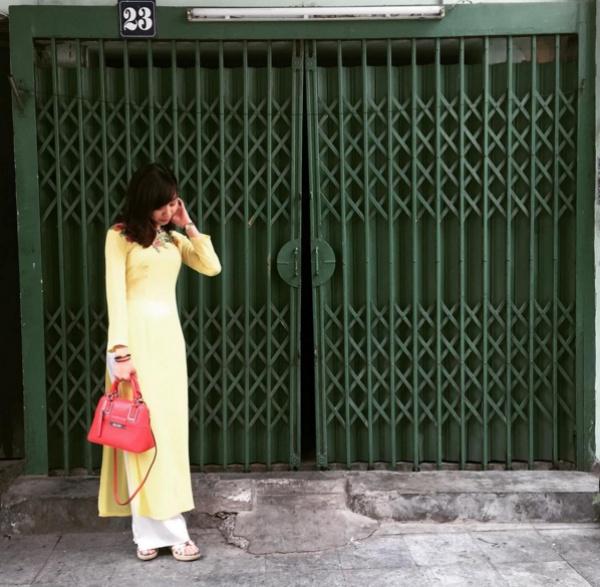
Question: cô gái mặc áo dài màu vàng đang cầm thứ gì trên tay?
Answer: túi xách